History of Flagstaff, Arizona

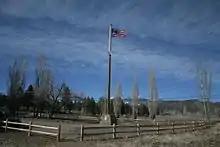
Flagpole in a field

The area of Flagstaff had a wagon road to California in the 1800s, constructed by Edward Fitzgerald Beale's men, with a spring (Antelope/Old Town Spring) nearby. There was also a supplies station situated 7 miles northwest of the present city, near Leroux Springs, from 1856 to about 1876. The Leroux Springs are named for Antoine Leroux, the guide of the Sitgreaves Expedition who led them to the spring in 1851. It has been suggested that Flagstaff owes its existence to Leroux and this expedition; Beale was an admirer of Leroux and made sure his paths traveled by the springs, and in turn it was from Beale's wagon road that the city developed.